Crain Communications

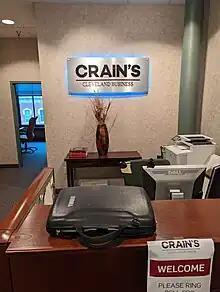
Front office of business magazine Crain's Cleveland

Gustavus Dedman "G.D." Crain Jr. ( Gustavus Demetrious Crain Jr.; 1885–1973), previously the city editor of the "Louisville Herald" newspaper, founded Crain Publishing Company in Louisville, Kentucky, in 1916, publishing two papers: "Class" (which later became "BtoB") and "Hospital Management" (sold in 1952). The staff moved to Chicago later in 1916. "Advertising Age" was founded in 1930,